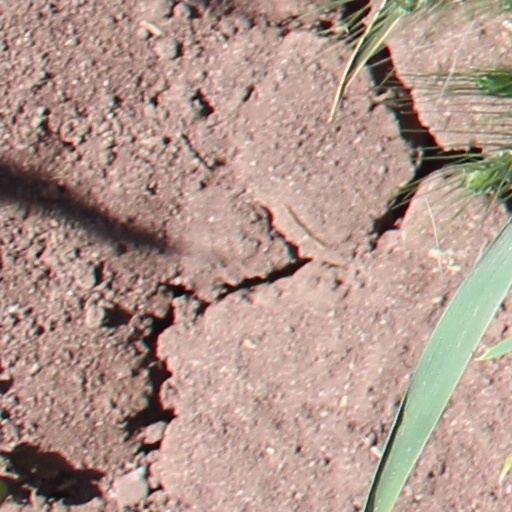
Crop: wheat